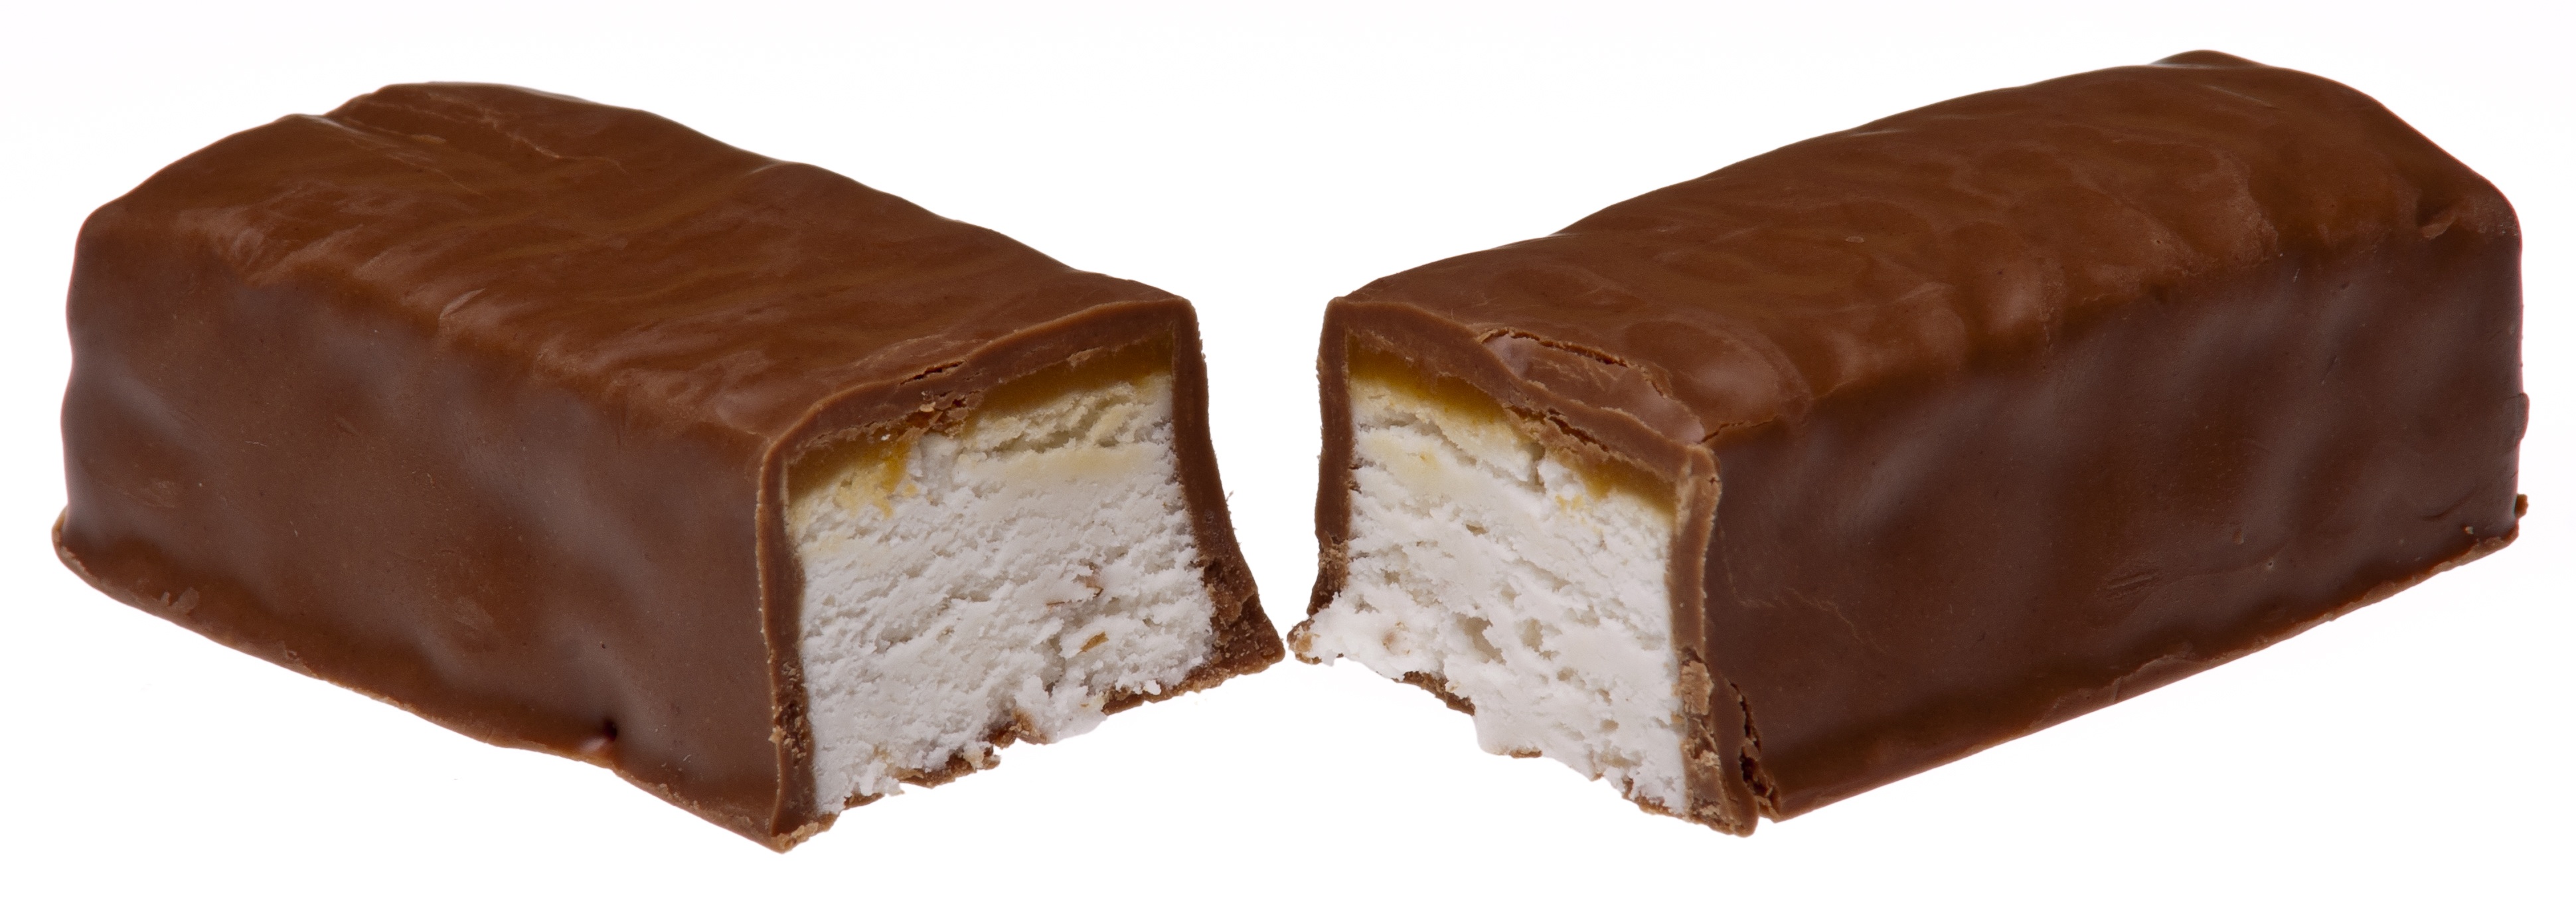
sweet, food, chocolate, dessert, delicious, fudge, chocolate cake, sugar, candy, elite, diet, split, confectionery, praline, unhealthy, chocolate truffle, chocolate brownie, sachertorte, egozi